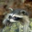
Label: raccoon